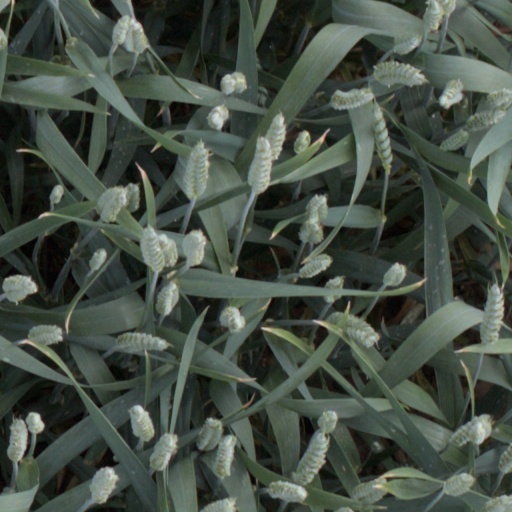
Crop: wheat